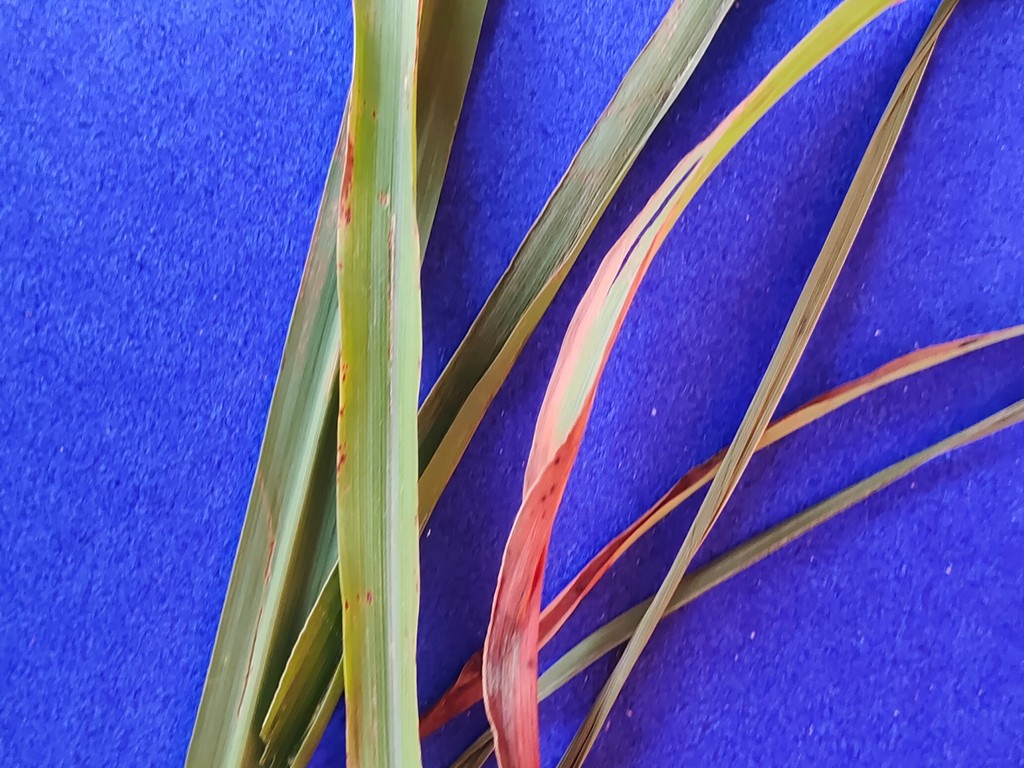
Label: Unhealthy